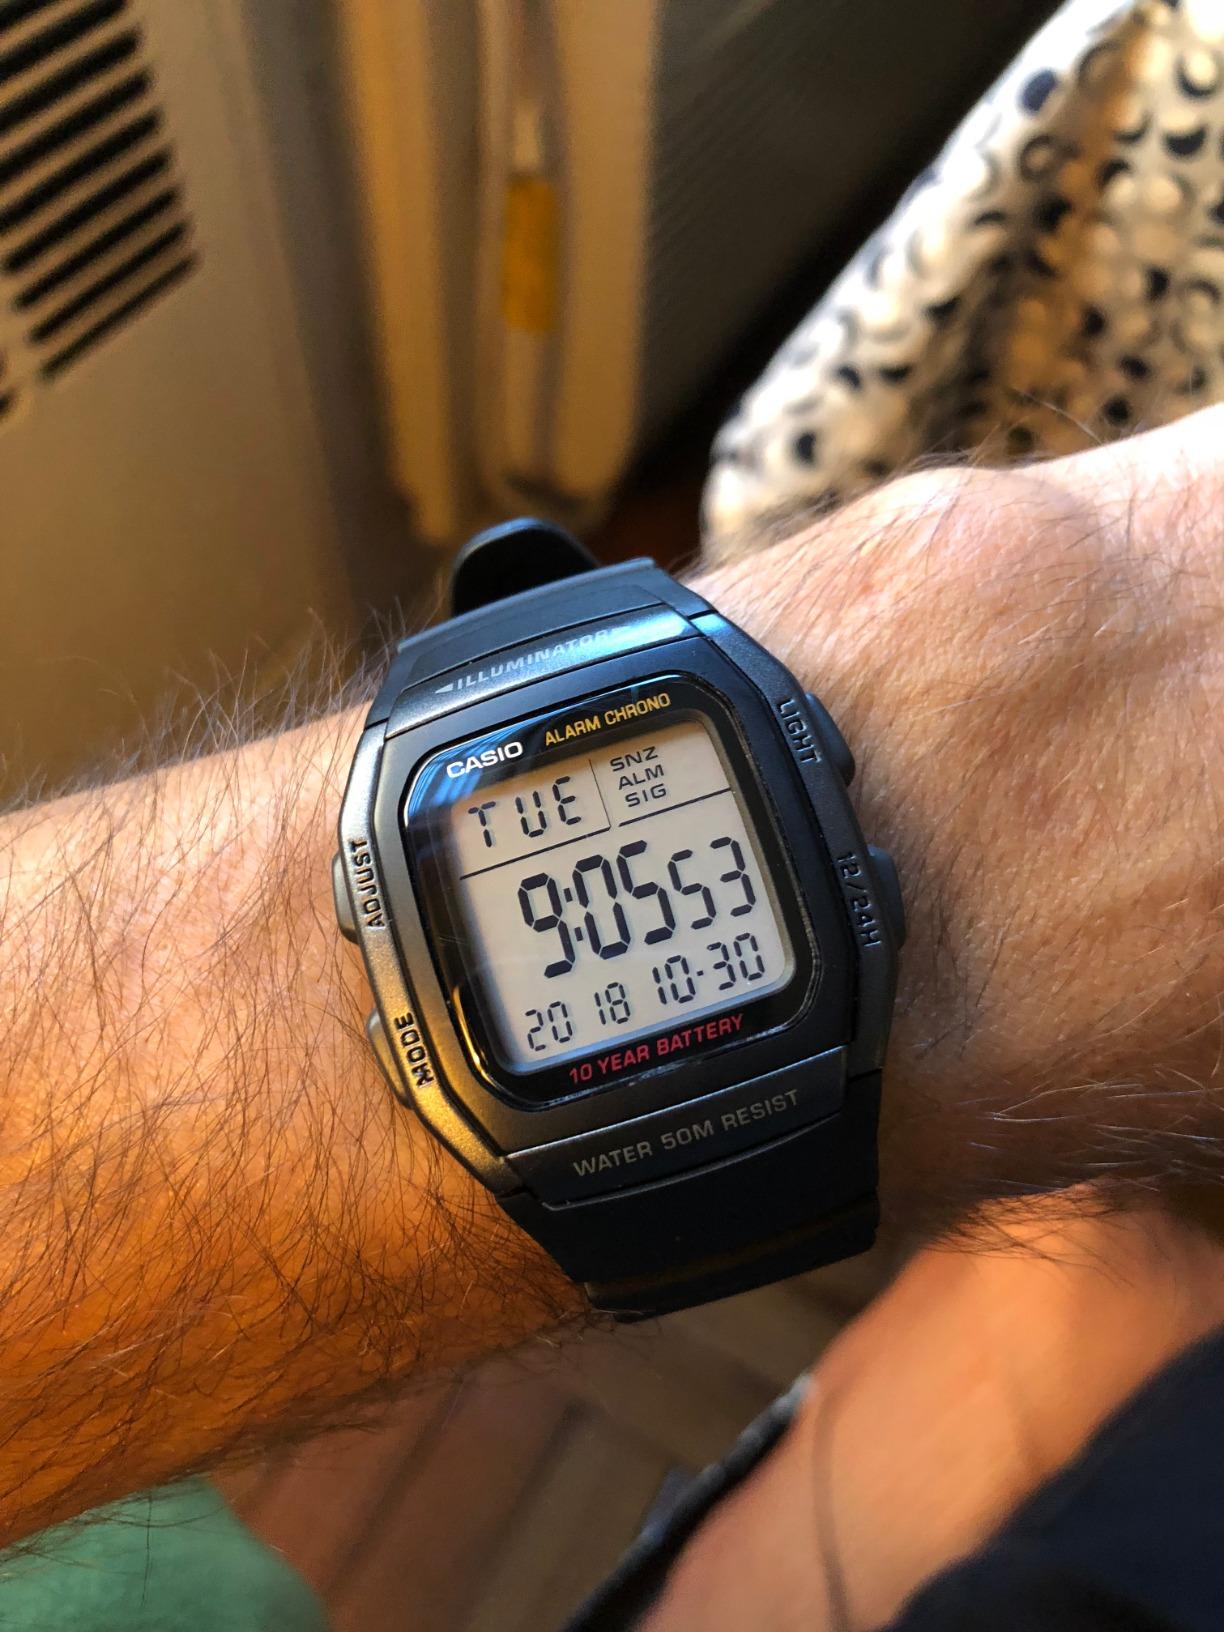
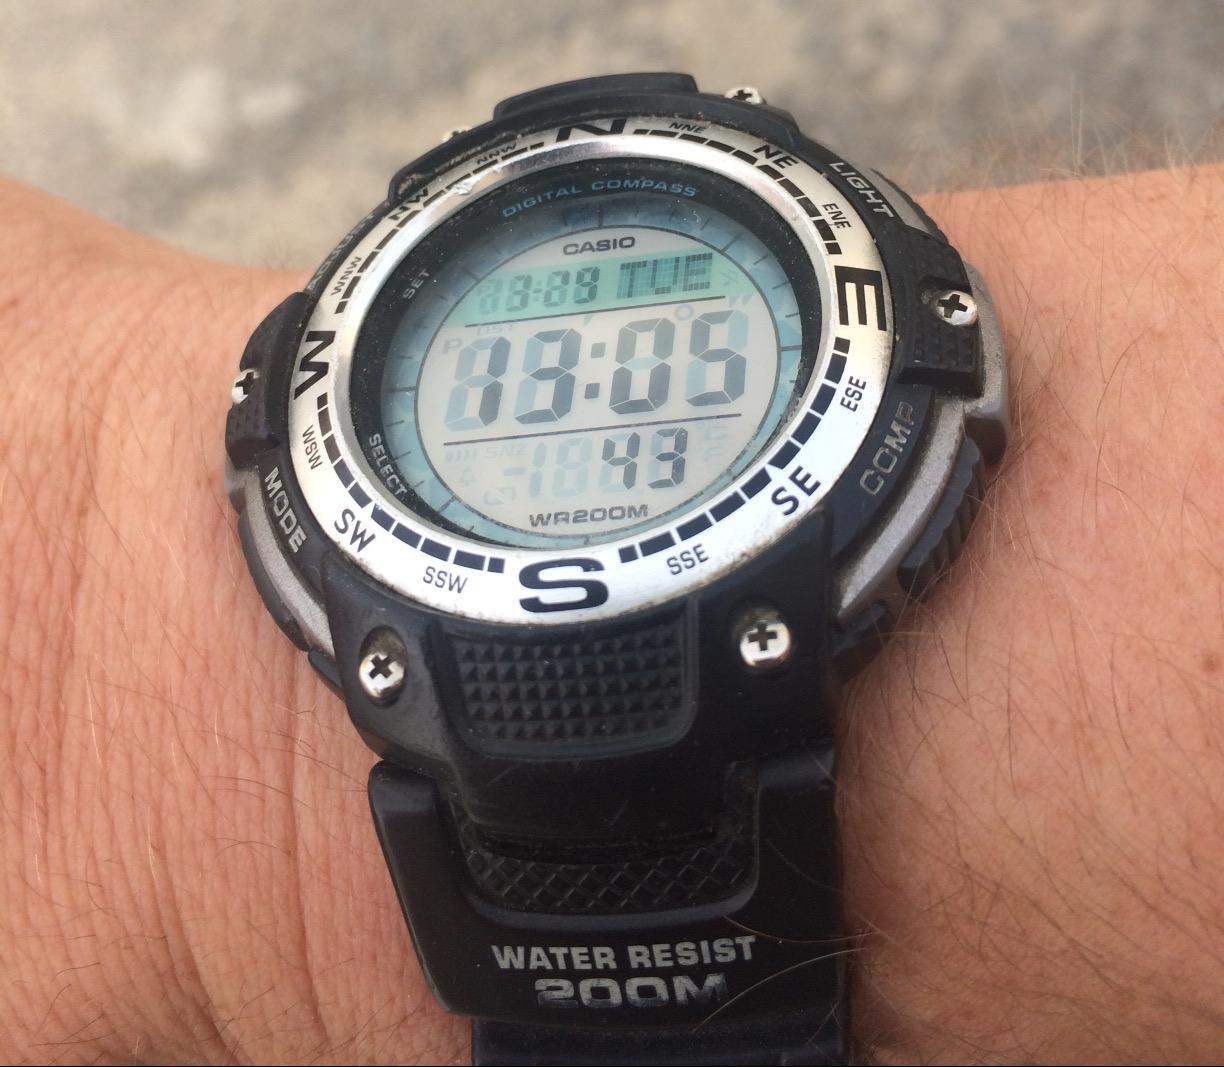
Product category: accessories_watch
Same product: no